Dichotomyctere ocellatus

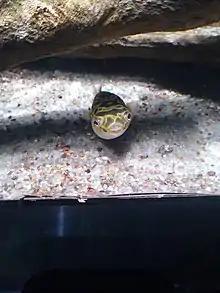
Eyespot puffer at the Dallas Children's Aquarium

Pufferfish are classed as molluscivores and feed mainly on benthic organisms which may include mussels, cockles, oysters and krill, though some puffers will take other foods, such as flake, it is not recommended that their primary food is flake. Their teeth, a beak formed from two plates, are capable of crushing shells in order to feed on prey. In captivity many fishkeepers feed snails as a substitute for the aforementioned foods as snails help keep the beak trim; it would otherwise be susceptible to overgrowth.